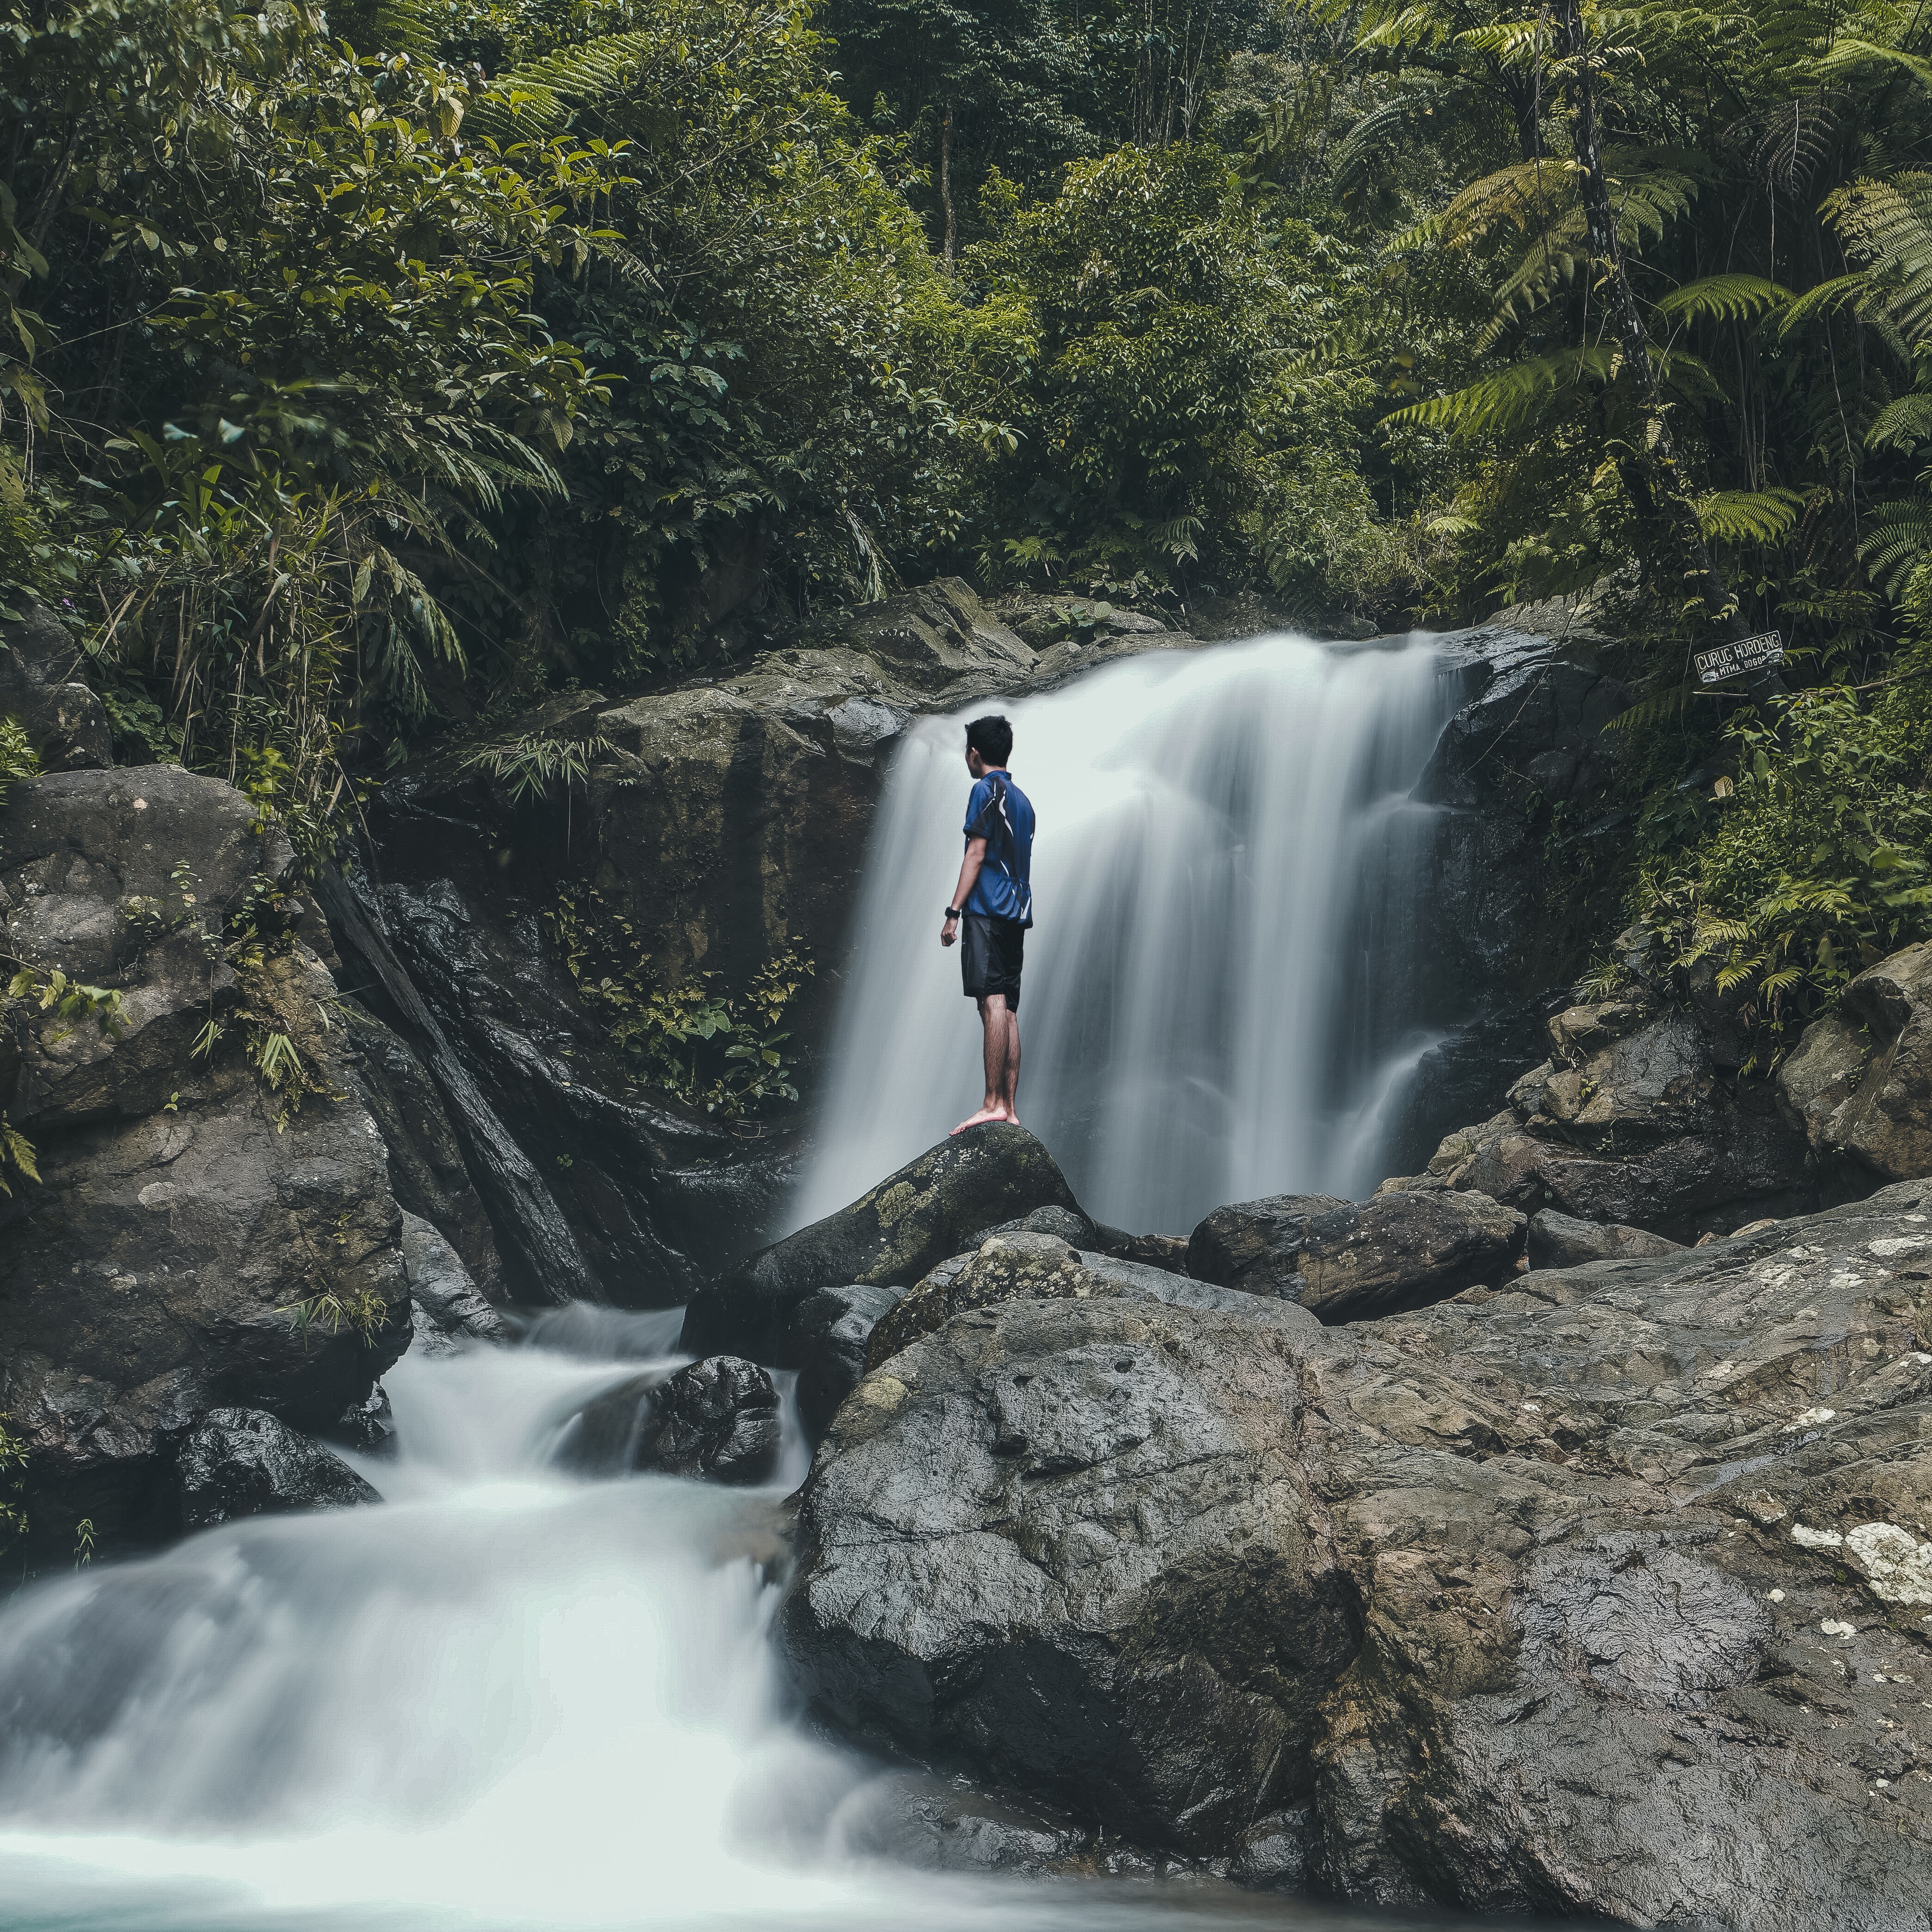
water, rock, waterfall, person, standing, rapid, fjord, body of water, wasserfall, water feature